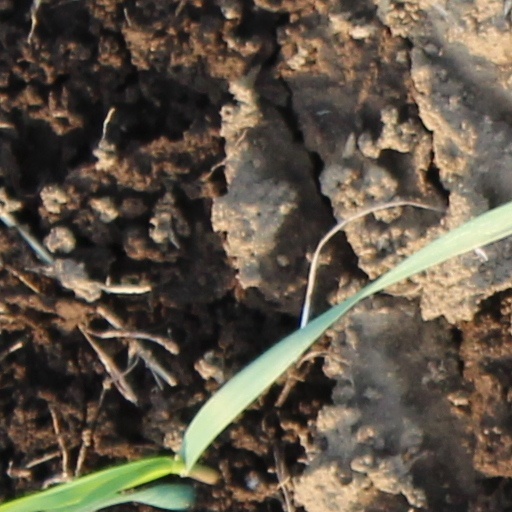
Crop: wheat